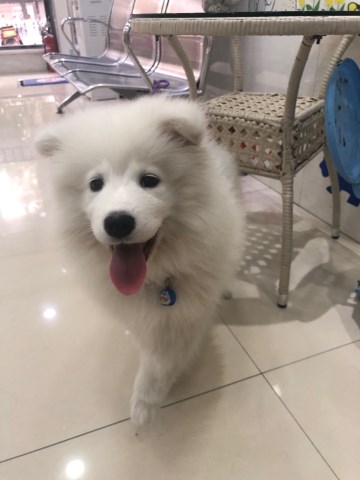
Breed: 2192-n000088-Samoyed